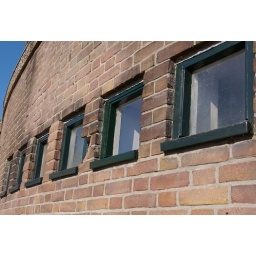
Havenplein Leiden - bridge and bridge-keeper's house built in 1929-30 in Amsterdam School style.